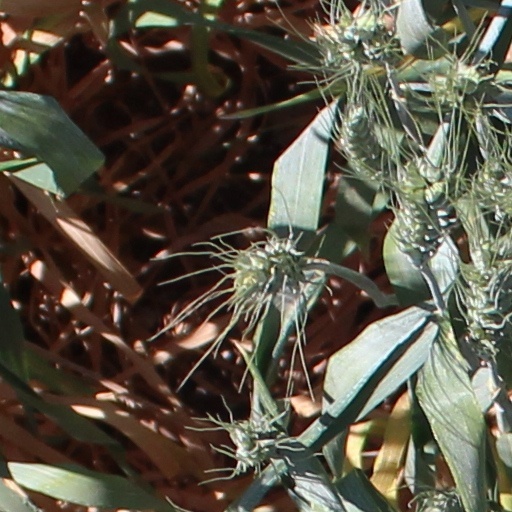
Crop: wheat